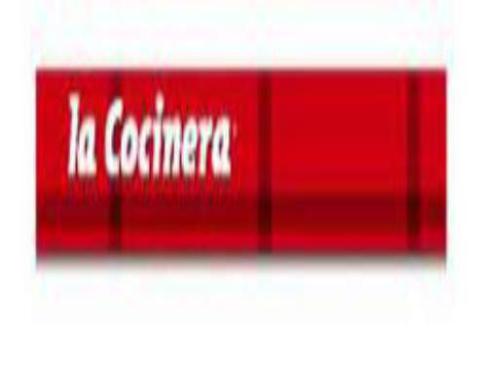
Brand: la cocinera
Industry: Food